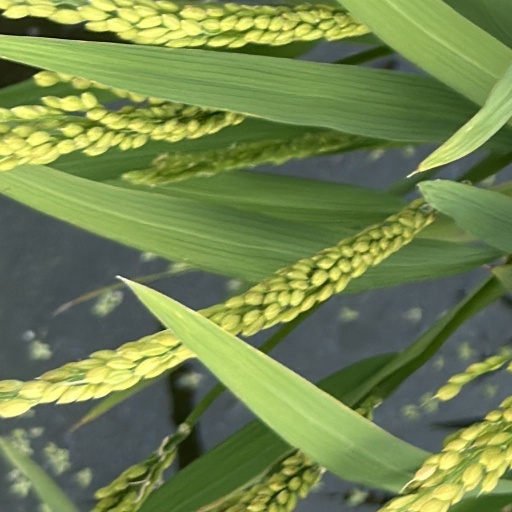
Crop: rice